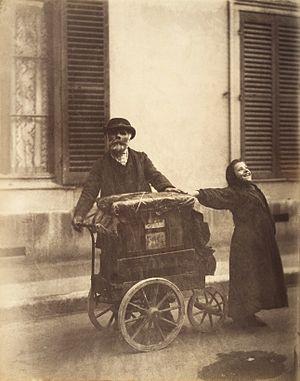
Joueur d'orgue, Paris.
Le spectacle de rue consiste à se produire dans des endroits publics, en général en échange d'une pièce de monnaie, parfois d'un bien, ou parfois bénévolement lors d'un événement. Cette forme de spectacle est pratiquée dans le monde entier depuis l'Antiquité.